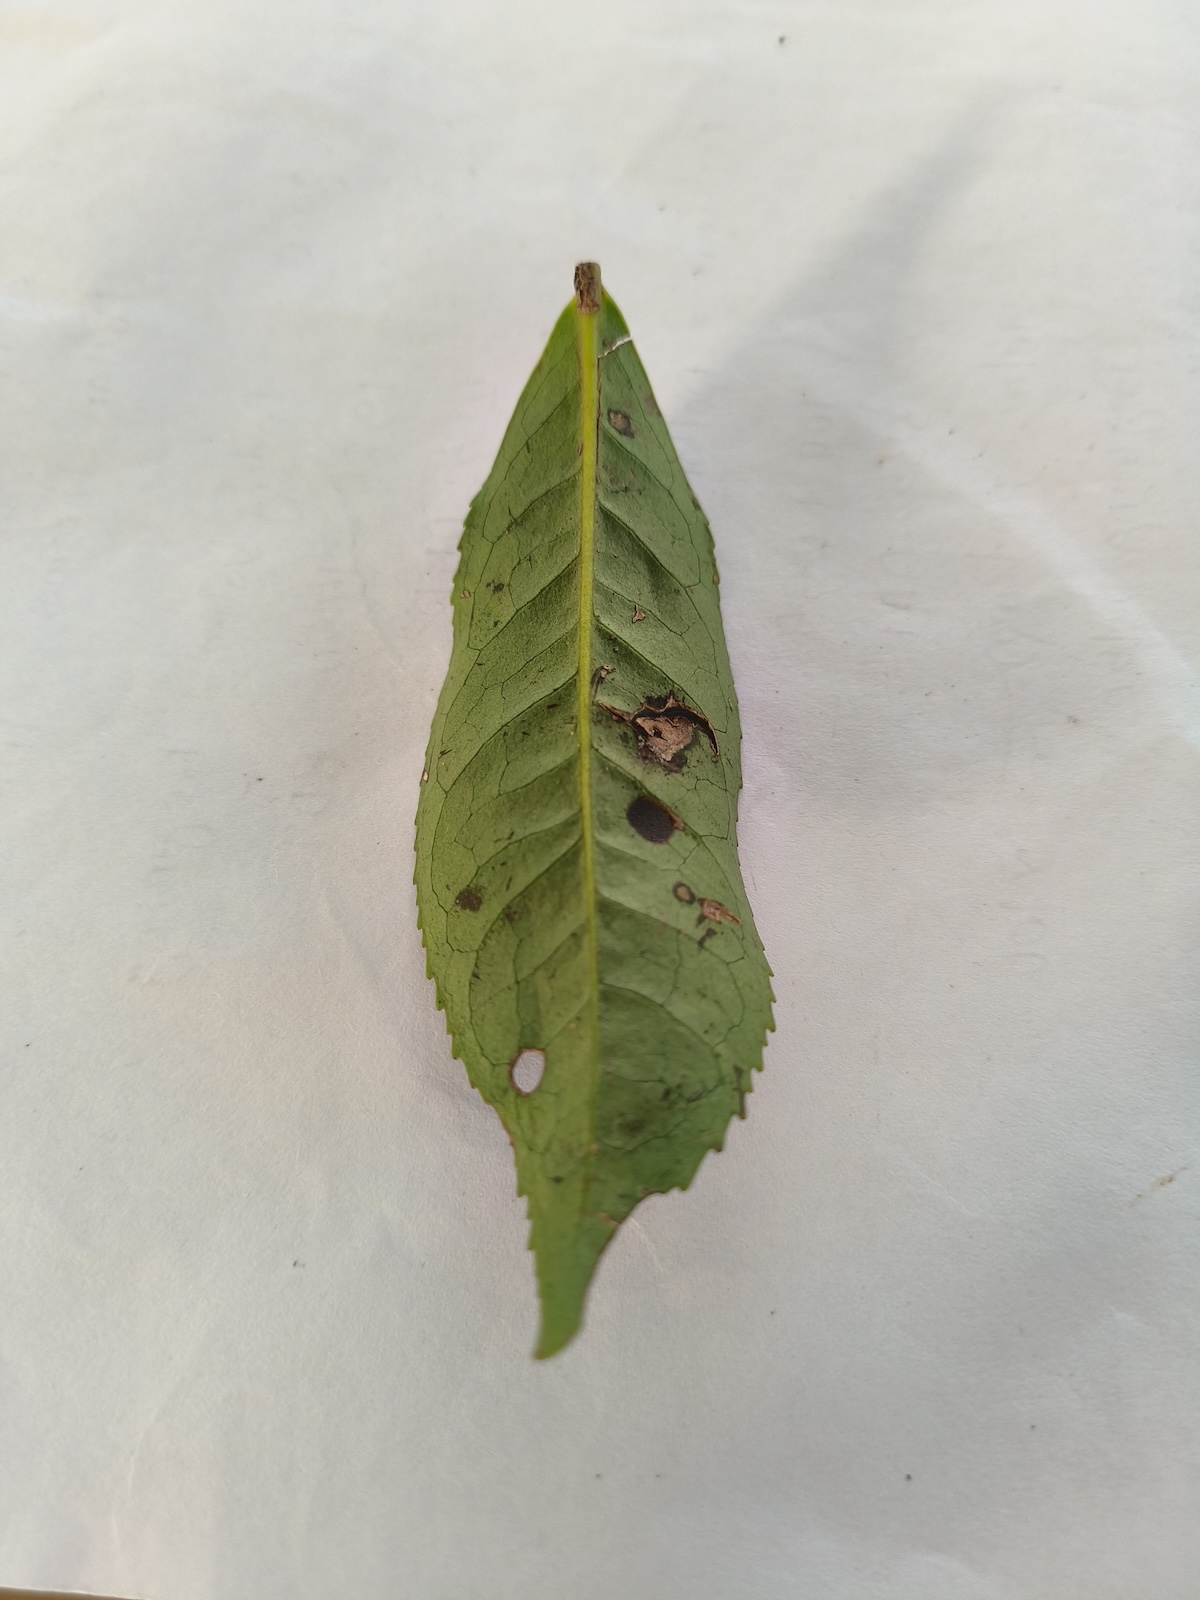
Label: Gray Blight